Harry Dijksma

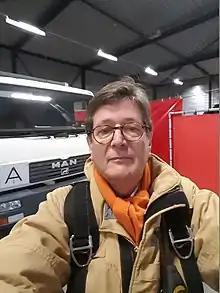

Harry Dijksma (born March 12, 1951) is a Dutch politician of the People's Party for Freedom and Democracy (VVD). He is a Representative of Flevoland for the States Deputed.